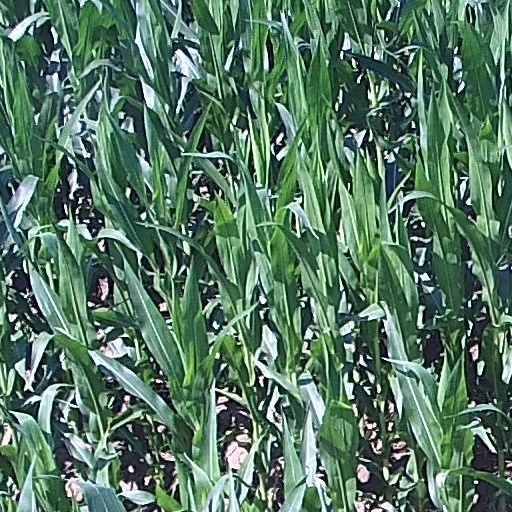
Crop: maize; corn